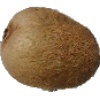
Label: Kiwi 1